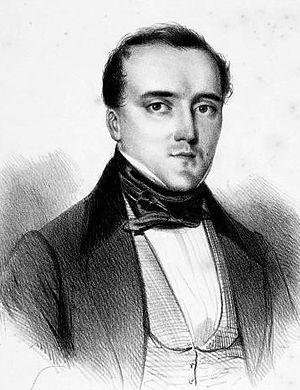
Nicolas-Prosper Dérivis est un chanteur d'opéra français, basse. Il possède une voix profonde et riche qui porte loin. En plus de jouer facilement des rôles dramatiques, il peut également exécuter des passages coloratura difficiles ou des parties lyriques. Il est avec Nicolas-Prosper Levasseur une des plus grandes basses de sa génération.
Les Huguenots est un grand opéra en cinq actes et trois tableaux de Giacomo Meyerbeer, sur un livret en français d’Eugène Scribe et Émile Deschamps, créé le 29 février 1836 à l’Opéra de Paris, salle Le Peletier, avec les plus grands chanteurs de l’époque : les sopranos Dorus-Gras et Falcon, le ténor Nourrit et la basse Levasseur, sous la direction de François-Antoine Habeneck.